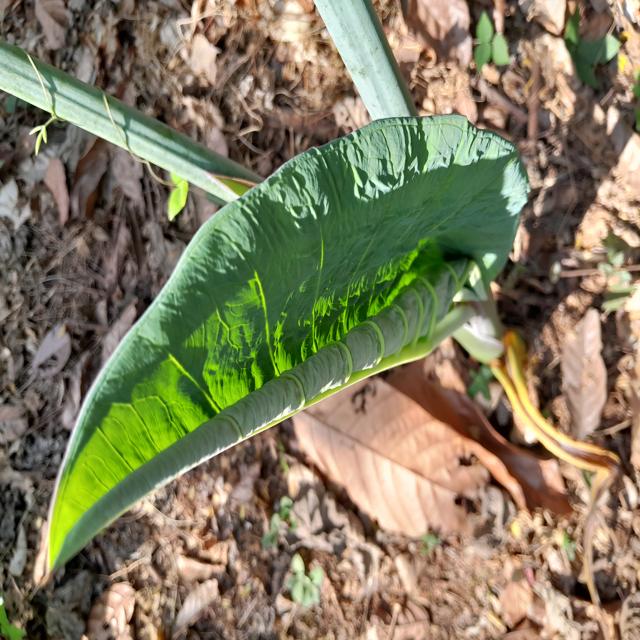
Label: Healthy